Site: brandenburg
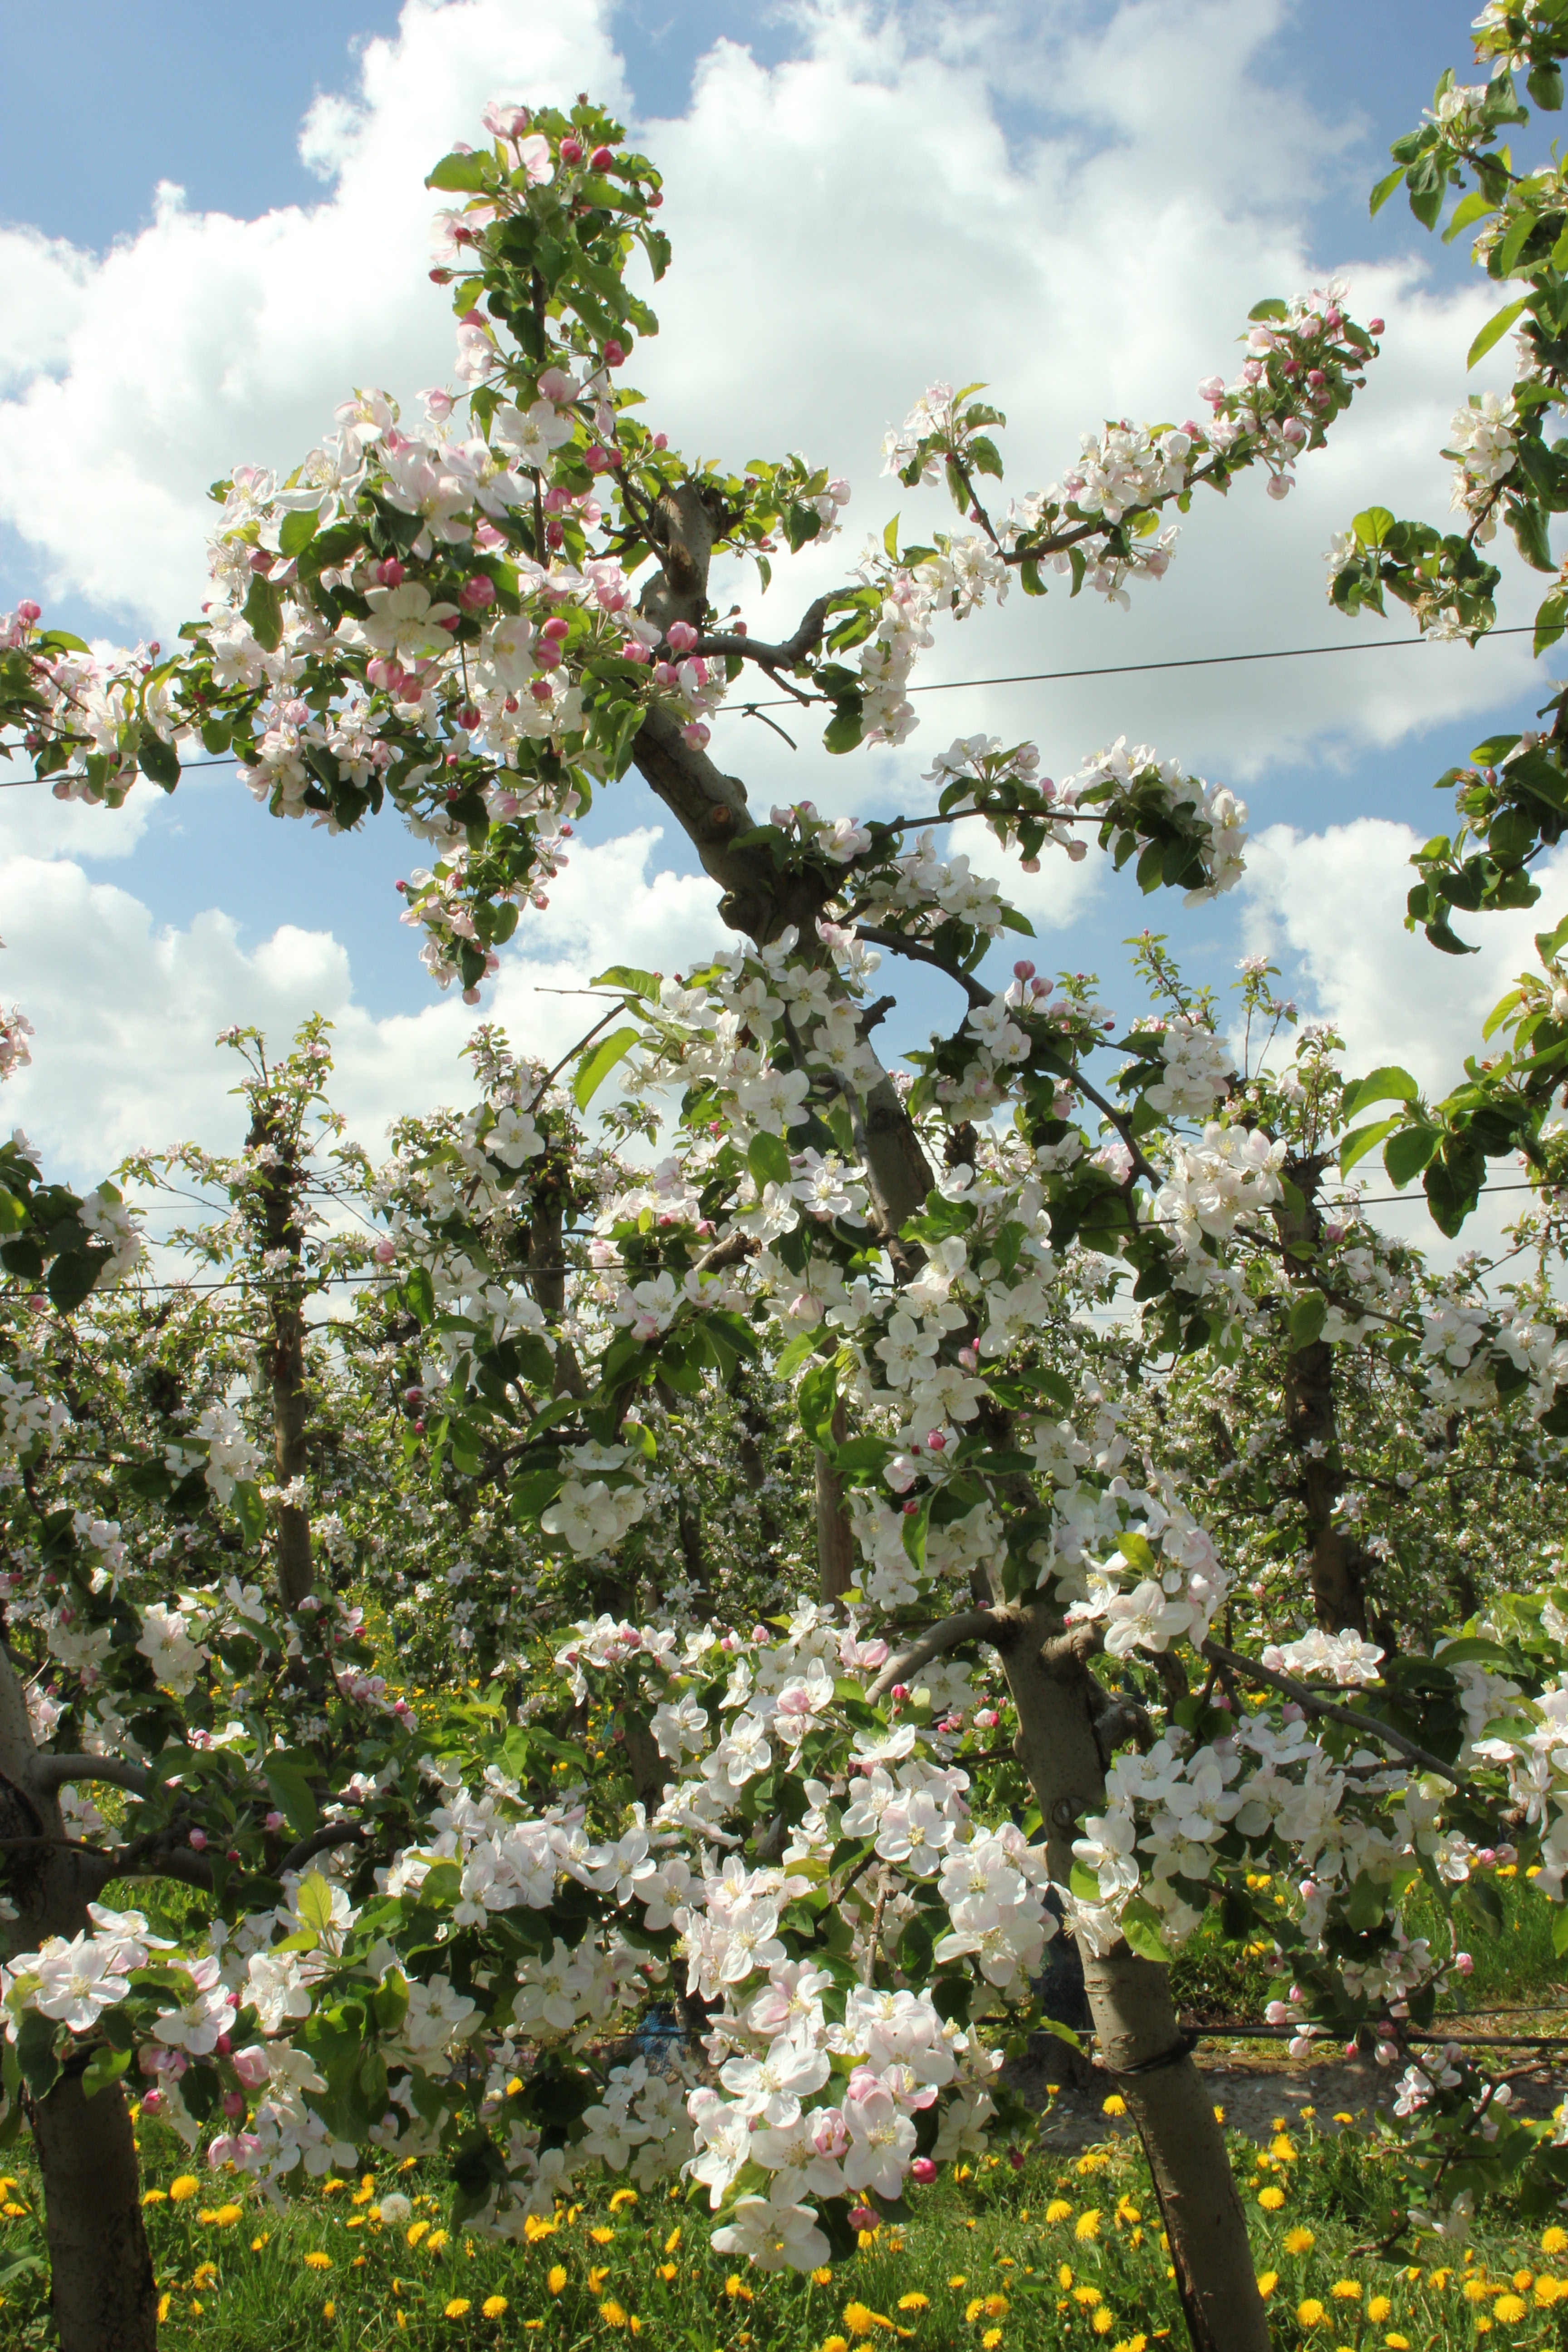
Growth stage (BBCH 65): Flowering